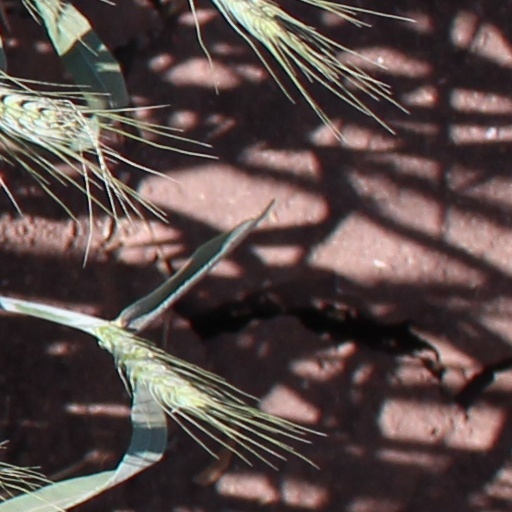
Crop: wheat